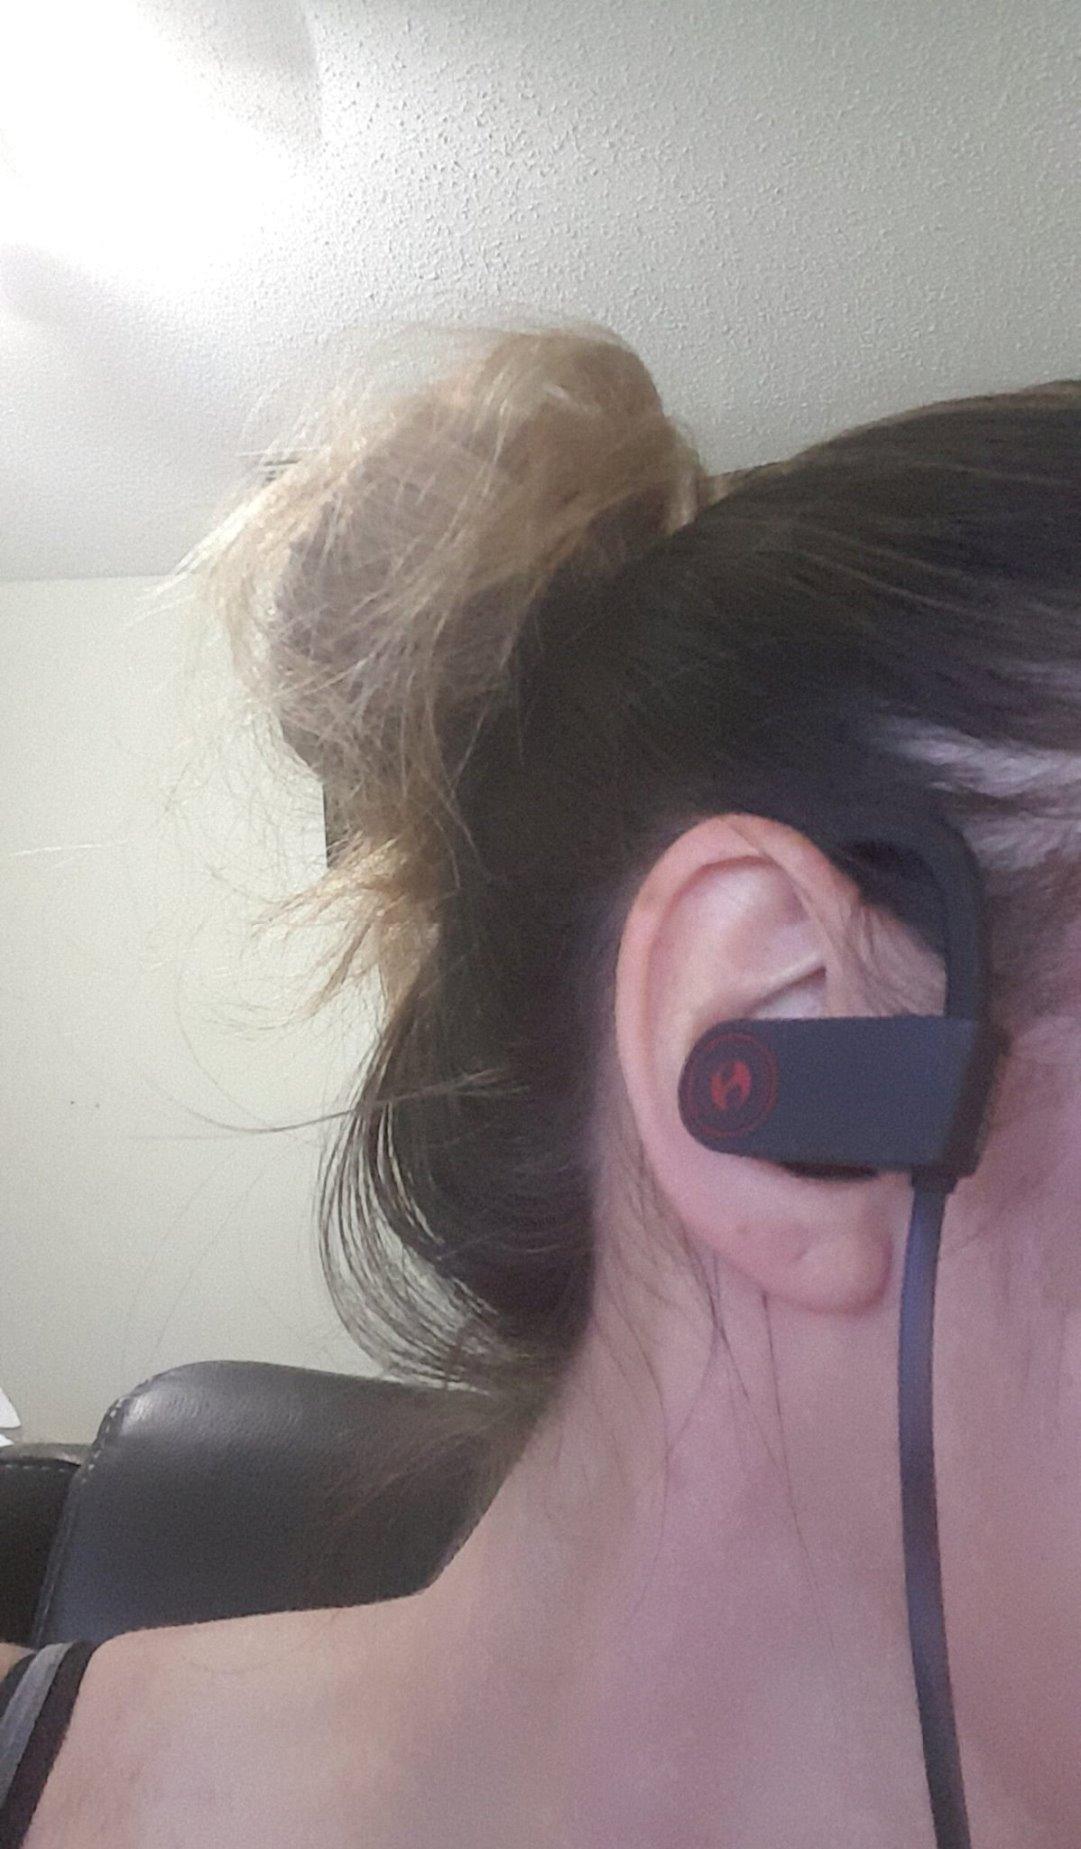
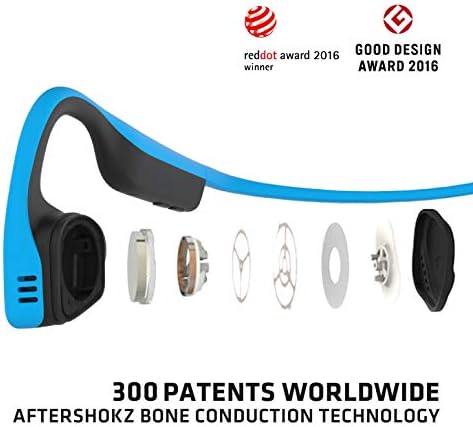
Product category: headphones
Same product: no